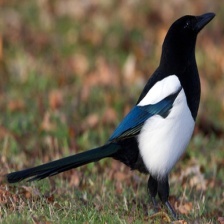
Species: EURASIAN MAGPIE
Scientific name: PICA PICA
ImageNet parent category: magpie